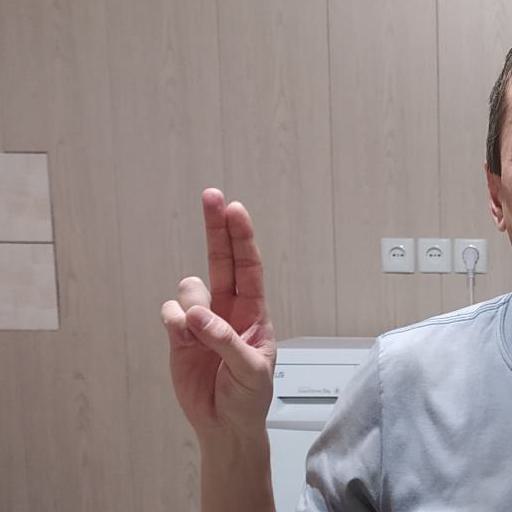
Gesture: two_up